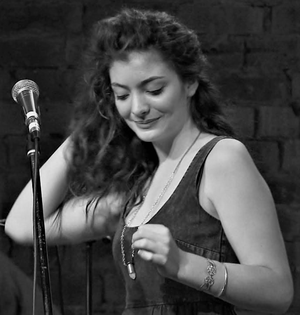
The Love Club EP est le premier extended play de l'auteure-compositrice-interprète néo-zélandaise Lorde. Il sort le 21 novembre 2012, auto-édité par la chanteuse qui propose aux internautes de le télécharger gratuitement via SoundCloud. Le label Universal décide de le publier de nouveau le 8 mars 2013 en le commercialisant sur les plateformes numériques.